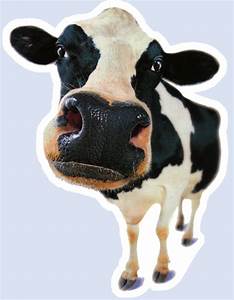
Label: cow